Saumos

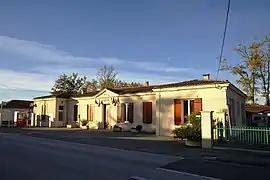
The town hall in Saumos

Saumos is a commune in the Gironde department in Nouvelle-Aquitaine in southwestern France.